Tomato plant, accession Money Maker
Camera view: tilt-top (135 deg); turntable rotation: 180 degrees
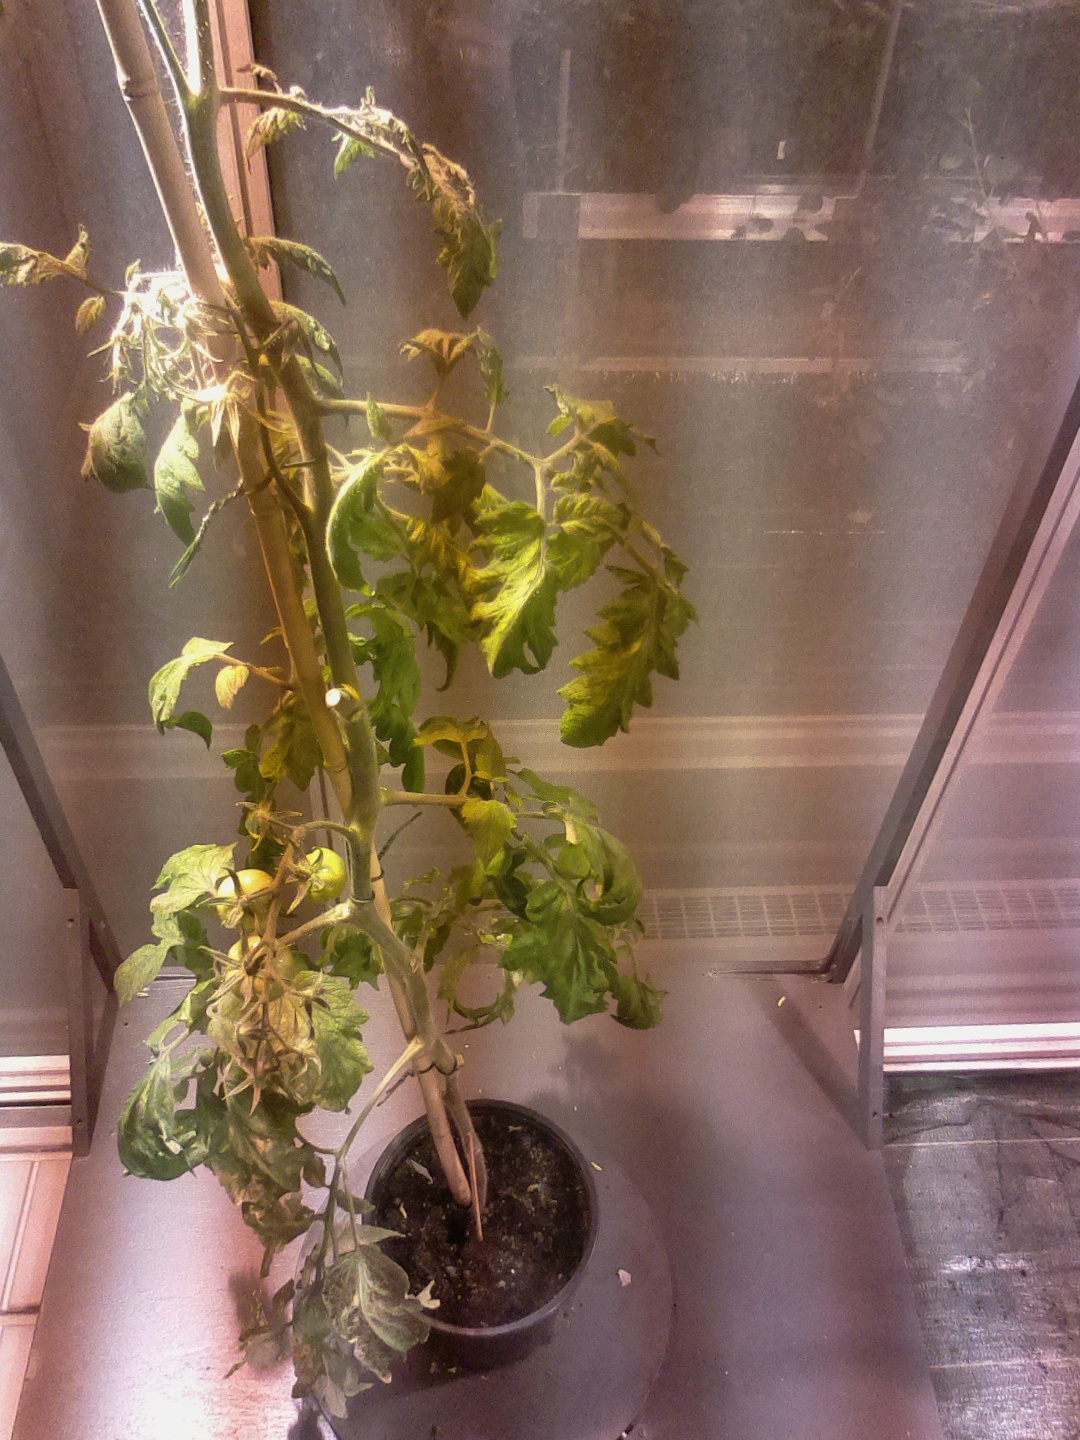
BBCH growth stage 75: 50%-60% of final fruit size